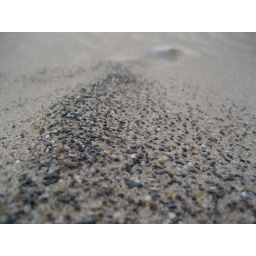
sand at the beach in Holland, MI